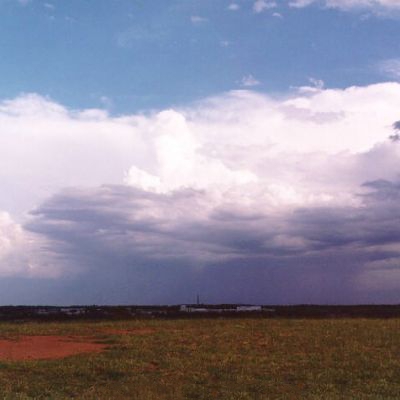
Cloud type: Stratocumulus (Sc)